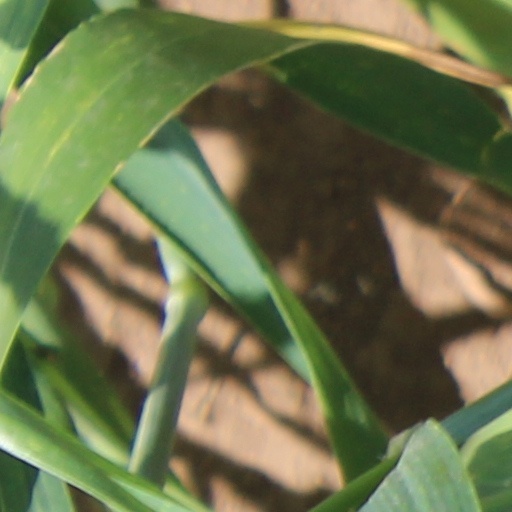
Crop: wheat